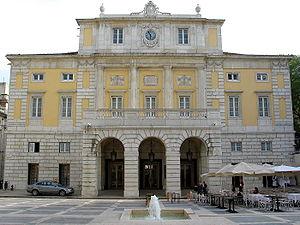
José da Costa e Silva est un architecte portugais ayant exercé au Brésil, né à Vila de Povos, quartier de Lisbonne le 25 juillet 1747, mort à Rio de Janeiro le 21 mars 1819.